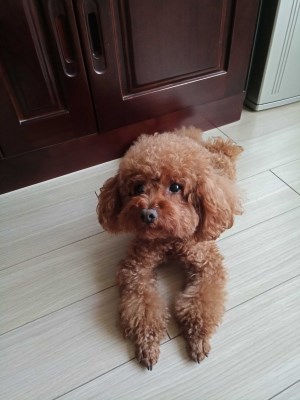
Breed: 7449-n000128-teddy